Alternate care site

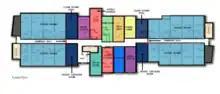
Suggested layout for an ACS in a hotel or other building with numerous rooms.

Because an ACS might be established in a variety of different building types, different models exist for the layout of ACSes. There are two basic layout types, which are based on the type of building in which the ACS is established: an open layout for buildings with large open spaces (e.g., convention center or arena) and a non-open layout for buildings with numerous rooms (e.g., hotel or dormitory). To be effective, the layout of an ACS must include analogues of several features of traditional healthcare facilities, including patient rooms, triage area(s), staff rest area(s), storage space, and the like. The conversion of space within an existing medical facility from non-clinical use to clinical use does not qualify as the creation of an ACS because the building itself is already used for purposes of medical care.